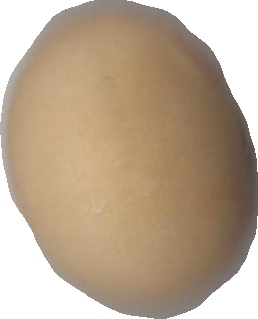
Variety: Dega